Port Susan

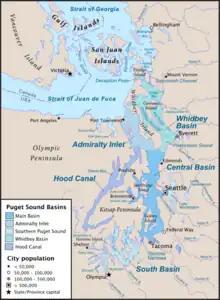
Port Susan is located within the Whidbey Basin

Port Susan is a bay and strait located in the U.S. state of Washington. Part of the Whidbey Island Basin of Puget Sound, Port Susan is bounded by Camano Island to the west and the mainland to the east. The Stillaguamish River empties into the northern end of Port Susan. To the south, Port Susan connects with the rest of Puget Sound via Possession Sound and Saratoga Passage. A swampy waterway connects the northern end of Port Susan with Skagit Bay. This waterway also separates Camano Island from the mainland.